Battleby

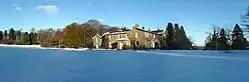

Battleby is a country house in Perth and Kinross, Scotland. It is in the parish of Redgorton, west of Luncarty and north of Perth. The 19th-century house is occupied by Scottish Natural Heritage, and is protected as a category B listed building. The grounds are listed on the Inventory of Gardens and Designed Landscapes in Scotland, the national listing of significant gardens, for their important plant collection.